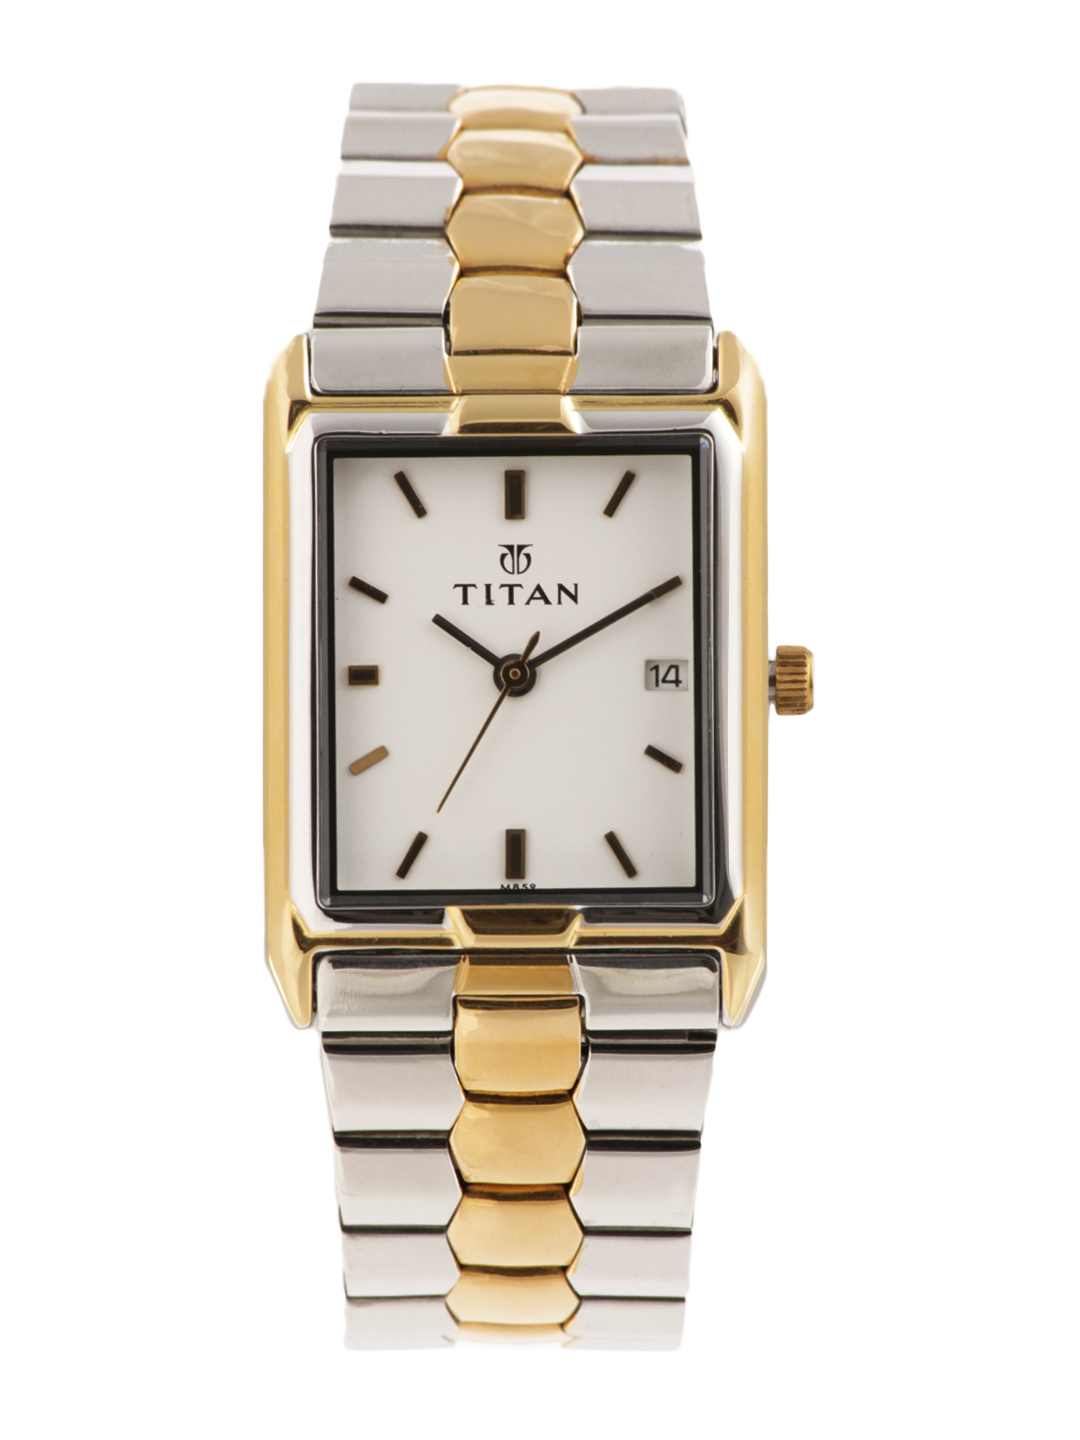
Titan Men White Dial Watch
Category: Accessories / Watches / Watches
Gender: Men
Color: White
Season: Winter 2016
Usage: Casual